The Sun Down Limited

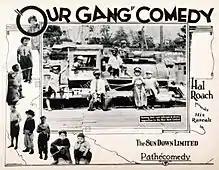

The Sun Down Limited is a 1924 American short silent comedy film directed by Robert F. McGowan. It was the 30th "Our Gang" short subject to be released. The title is a play on the Southern Pacific Railroad's "Sunset Limited" train service. "The Sun Down Limited" was remade in 1929 during the sound era as "Railroadin'".